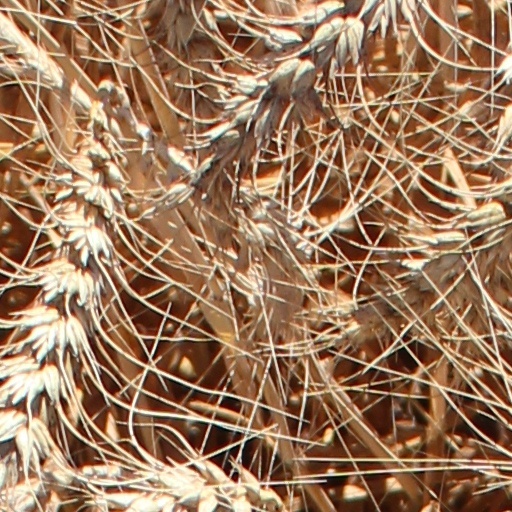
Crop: wheat